Richmond School

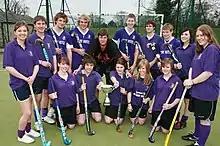
The Richmond Sixth Form Mixed Hockey Team after winning the National Sixth Form Hockey Championships in 2008

The school has a strong tradition of sport. Until 2003 male students at the Lower School had to perform a 1-mile run to and from playing fields at Easby. They also played rugby at Theakston Lane, now the ground of Richmond RFC. Nowadays, the school has several playing fields and pitches at its Darlington Road site. These include cricket pitches, several full-size football and rugby pitches, an all-weather AstroTurf pitch and a large grass athletics track which is locally known as "Wembley" as its dimensions are so close to those of the famous stadium. As part of the redevelopment of the school a large sports hall and gym were also constructed. The school allows the local community sports programmes to use its facilities out of term time and multiple training sessions take place at the site.